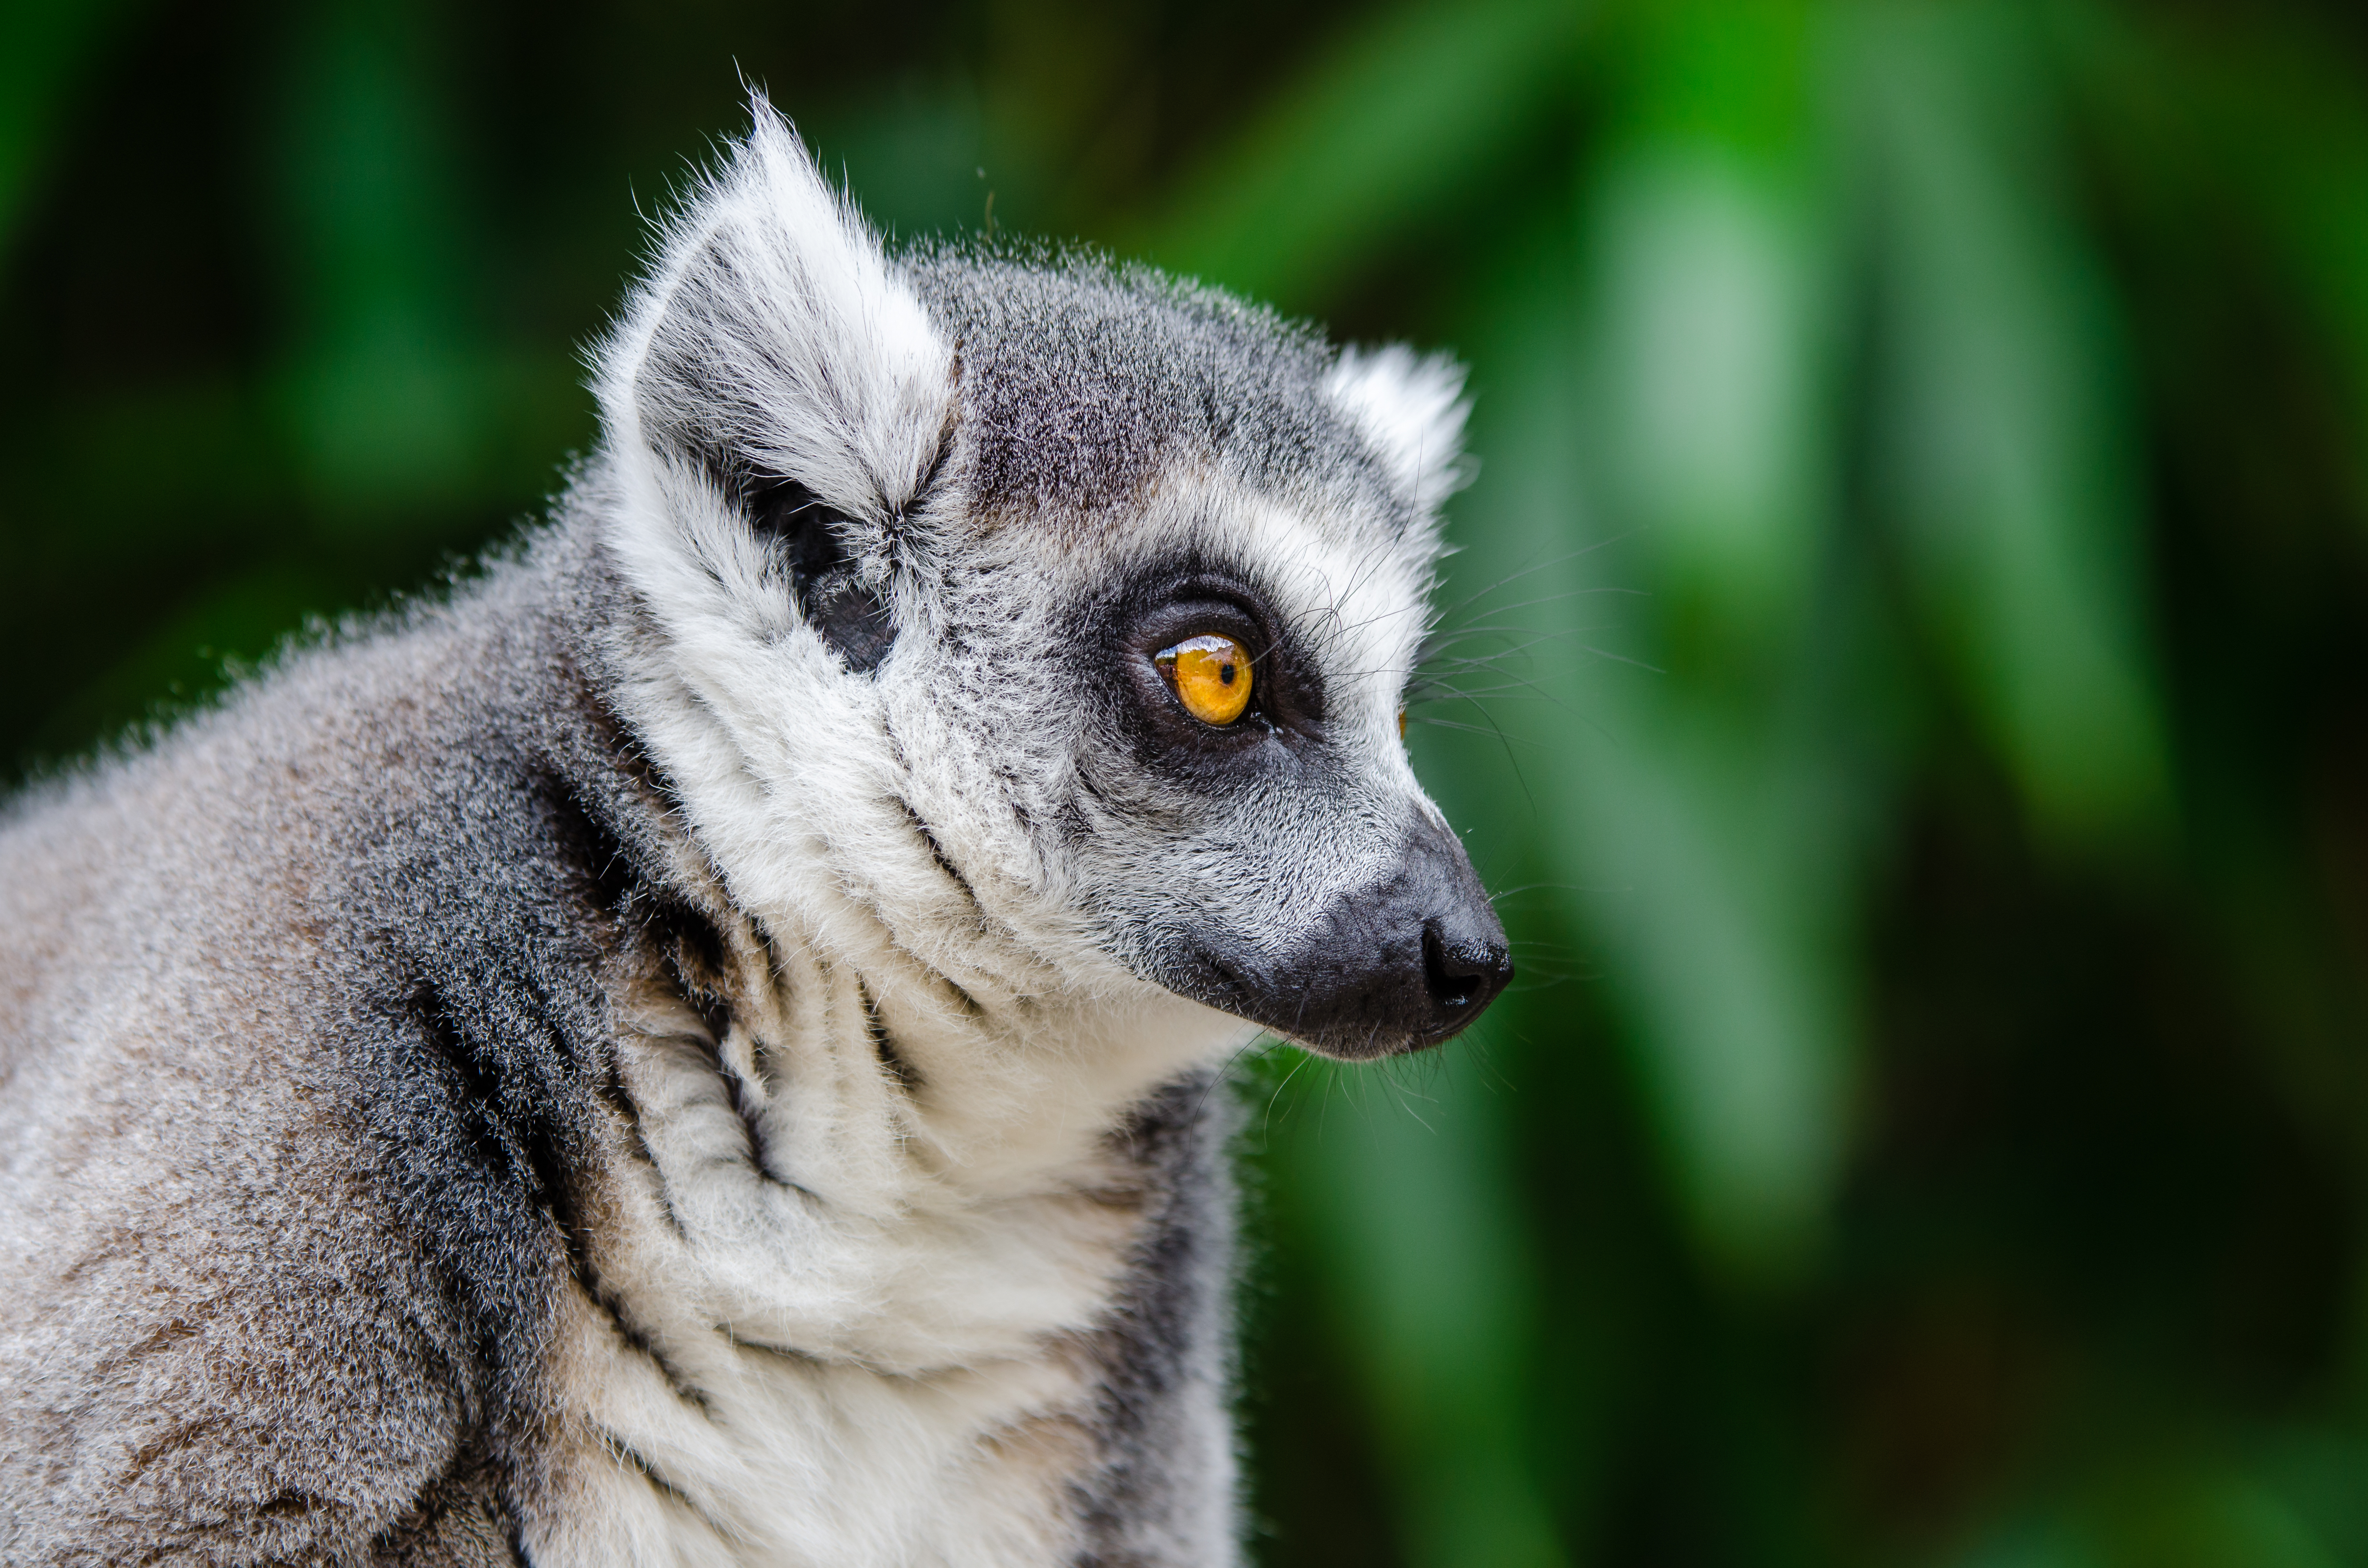
nature, animal, wildlife, zoo, mammal, fauna, primate, close up, madagascar, vertebrate, lemur